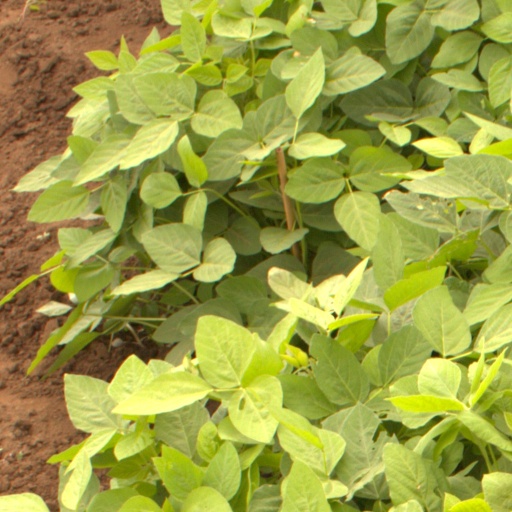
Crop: soybean